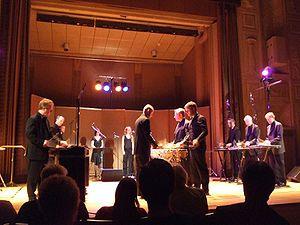
La musique minimaliste est un courant de musique contemporaine apparu dans les années 1960 aux États-Unis, qui représente une part importante de la musique classique de ce pays. En France, le courant est fréquemment appelé musique répétitive, et désigne plus spécifiquement l'ensemble des œuvres utilisant la répétition comme technique de composition. Les principaux compositeurs de musique minimaliste sont La Monte Young, Terry Riley, Steve Reich, Philip Glass, et John Adams. L'œuvre considérée comme fondatrice du minimalisme est In C de Terry Riley, composée en 1964. La musique minimaliste est parfois désignée sous l'étiquette plus large de musique postmoderne.
Drumming est une œuvre musicale de Steve Reich composée entre 1970 et 1971 pour un ensemble de percussions diverses et voix.
Steve Reich, né le 3 octobre 1936 à New York, est un musicien et compositeur américain. Il est considéré comme l'un des pionniers de la musique minimaliste, un courant de la musique contemporaine jouant un rôle central dans la musique classique des États-Unis. Pour caractériser son œuvre, et spécialement ses compositions de la période 1965-1976, il préfère utiliser l'expression « musique de phases », qui fait référence à son invention de la technique musicale du déphasage. À partir de 1976, il développe une écriture musicale basée sur le rythme et la pulsation avec l'une de ses œuvres les plus importantes, Music for 18 Musicians, qui marque le début de son large succès international. Dès lors reconnu comme un compositeur contemporain essentiel, il oriente son travail de composition autour de la mise en musique du discours, notamment dans des œuvres multimédia associant la vidéo créées en collaboration avec son épouse Beryl Korot.